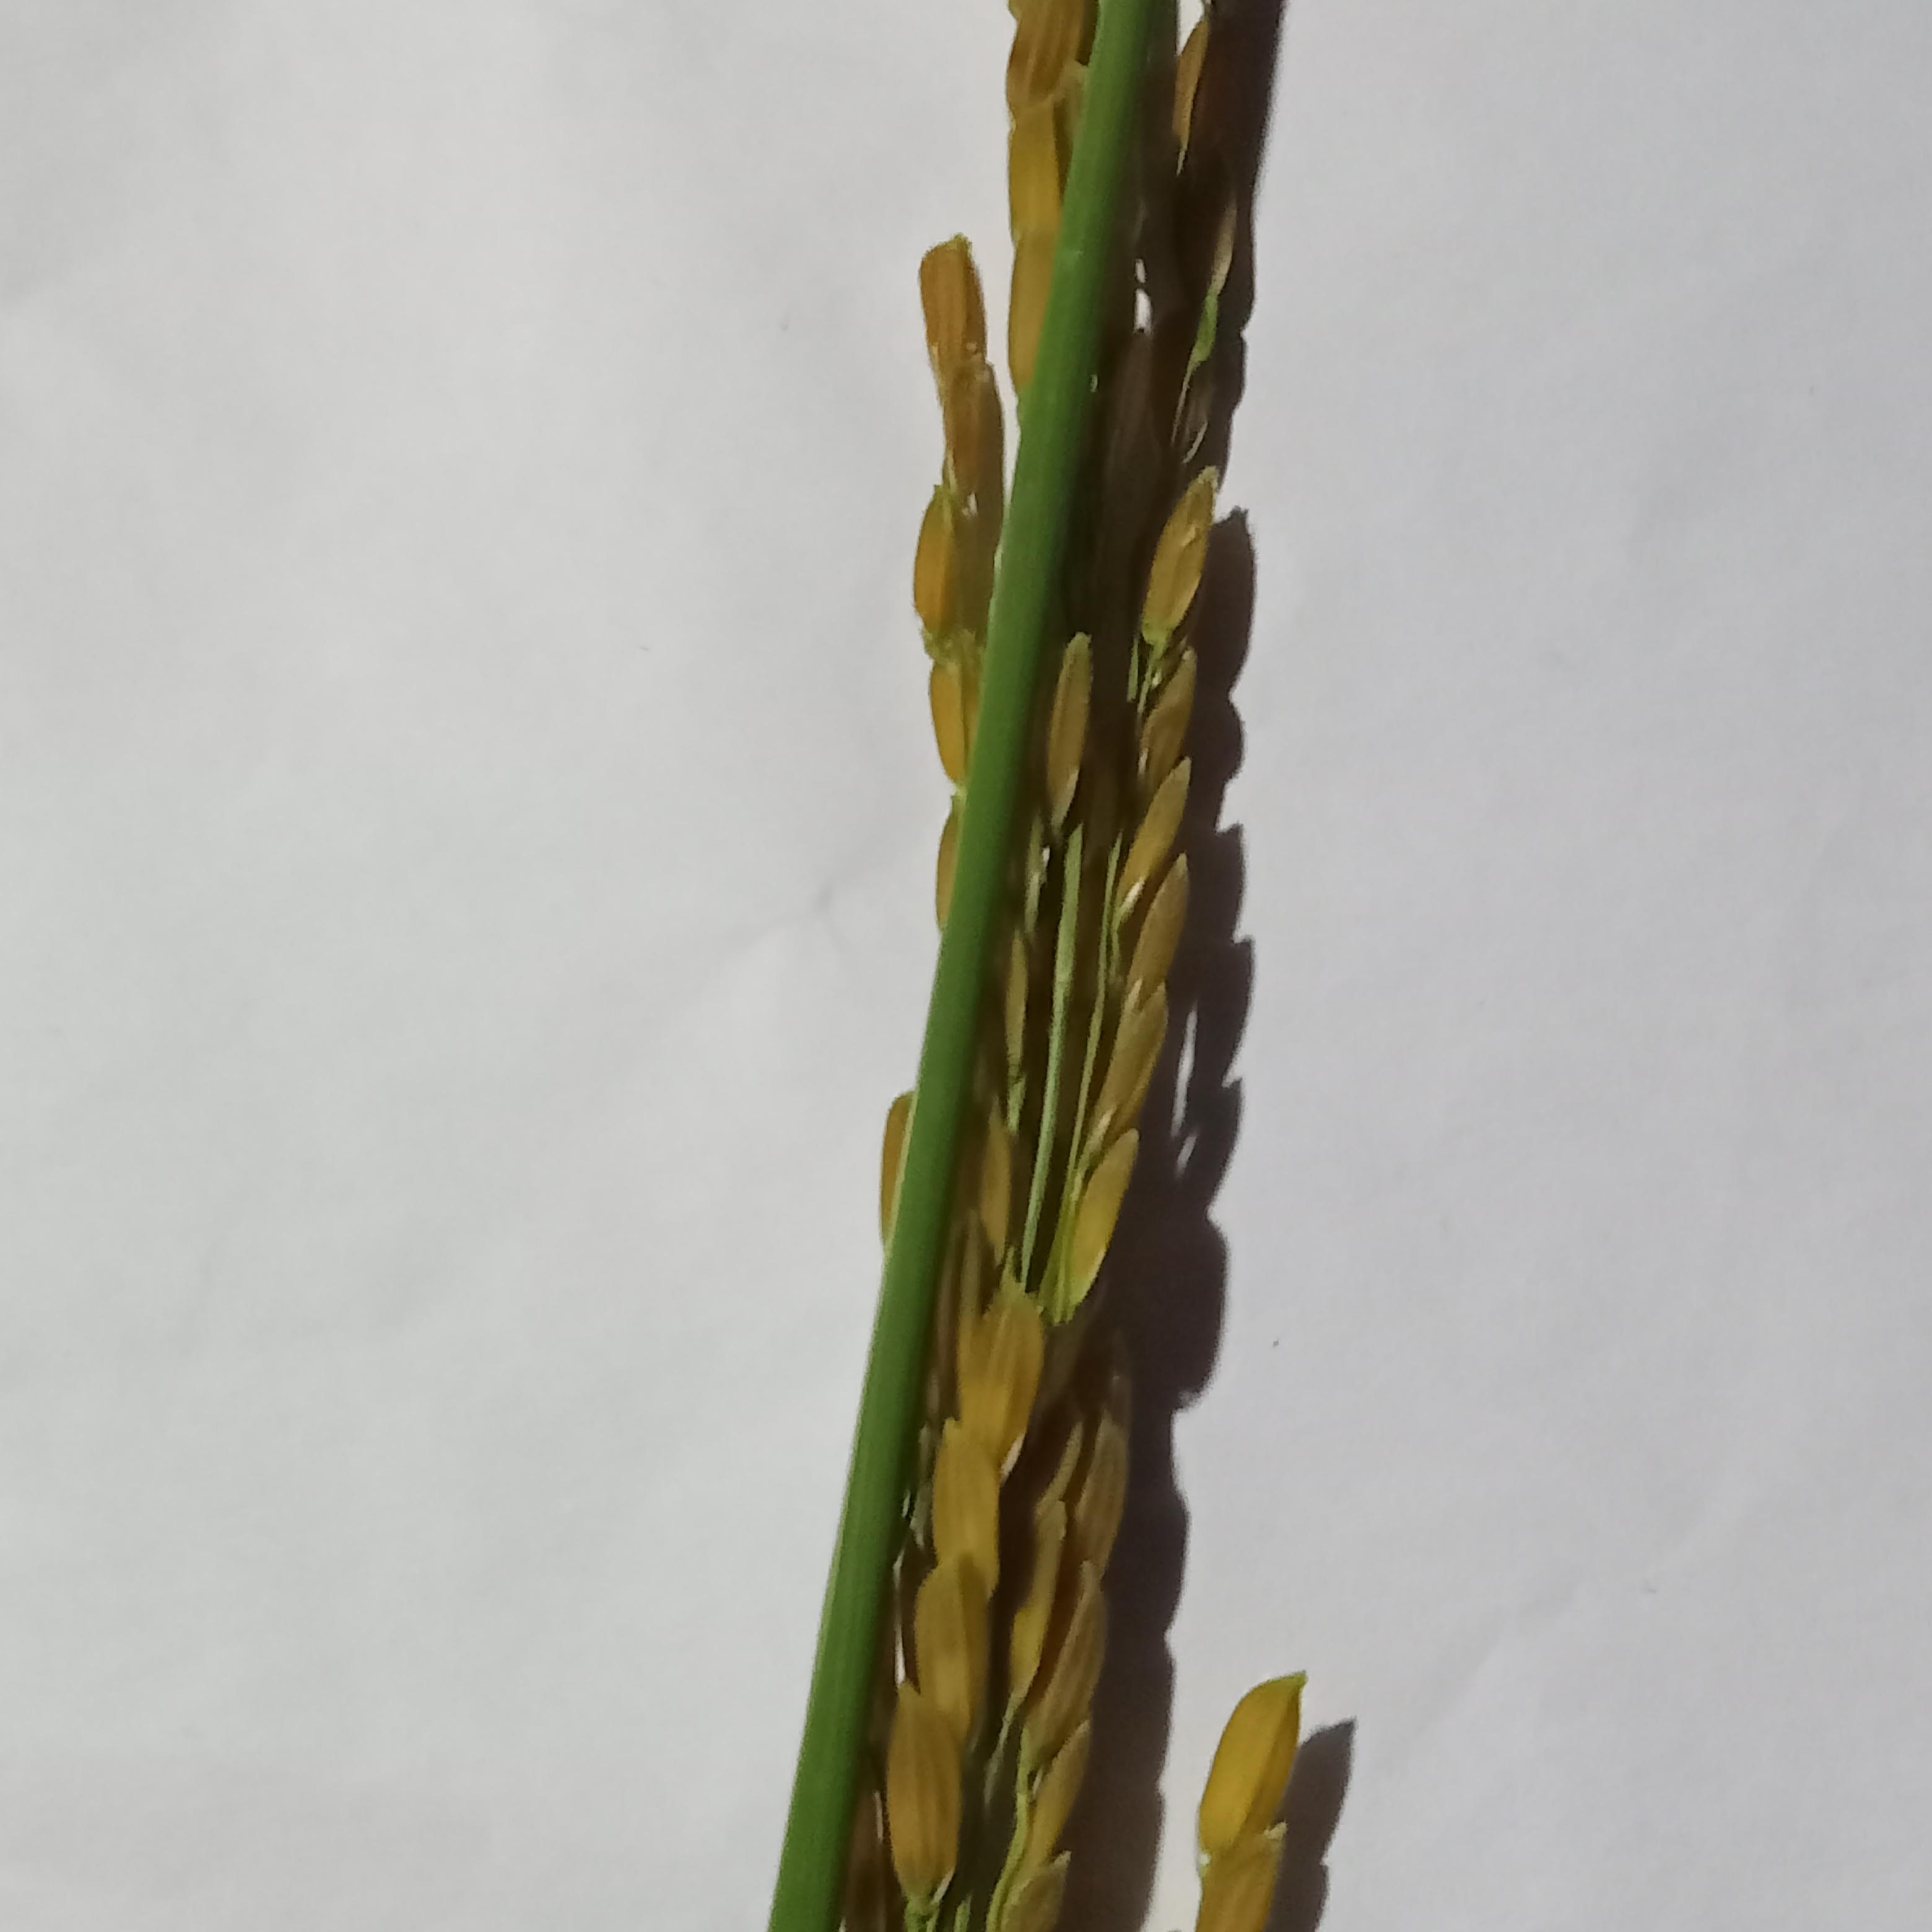
Label: Rice___Neck_Blast